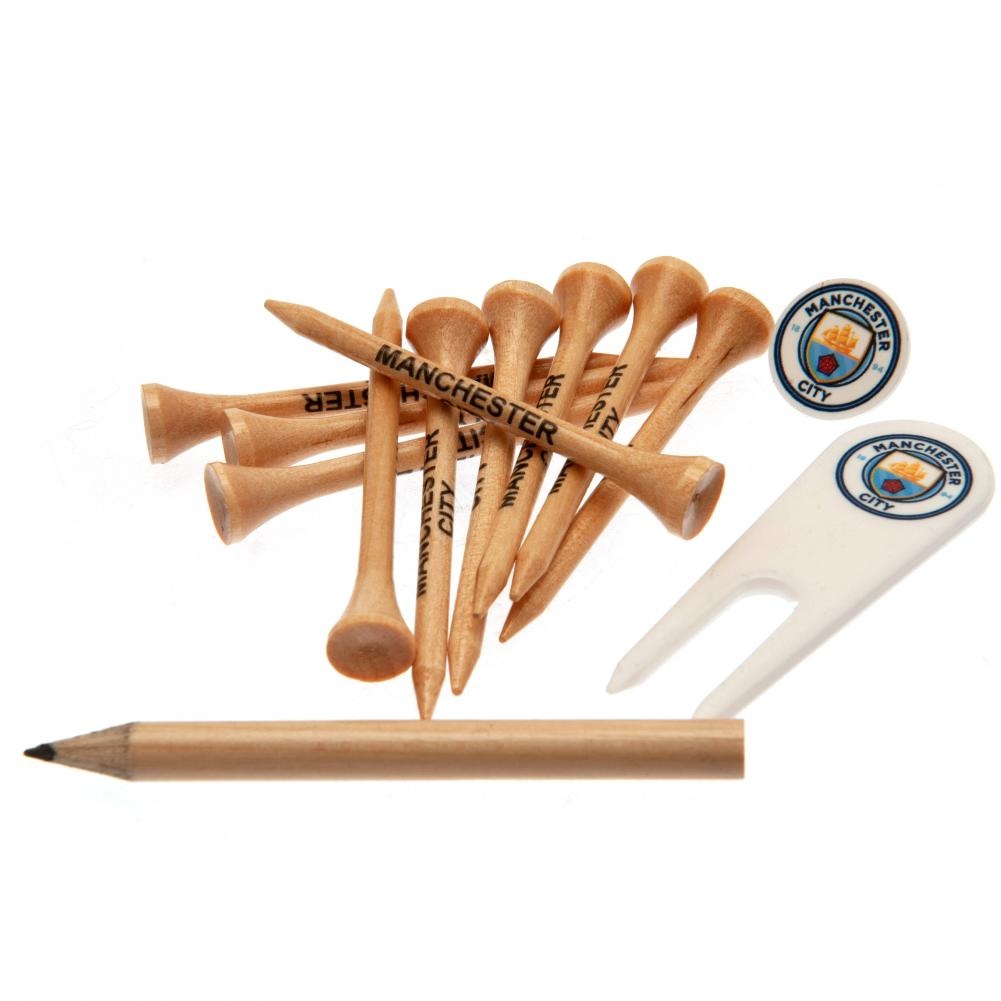
Manchester City FC Golf Accessories Pack
Essential accessories pack set 1 x Divot tool 1 x Ball marker 1 x Pencil 10 x Wooden tees
Brand: Manchester City FC
Category: Sporting Goods > Outdoor Recreation > Golf > Golf Accessory Sets